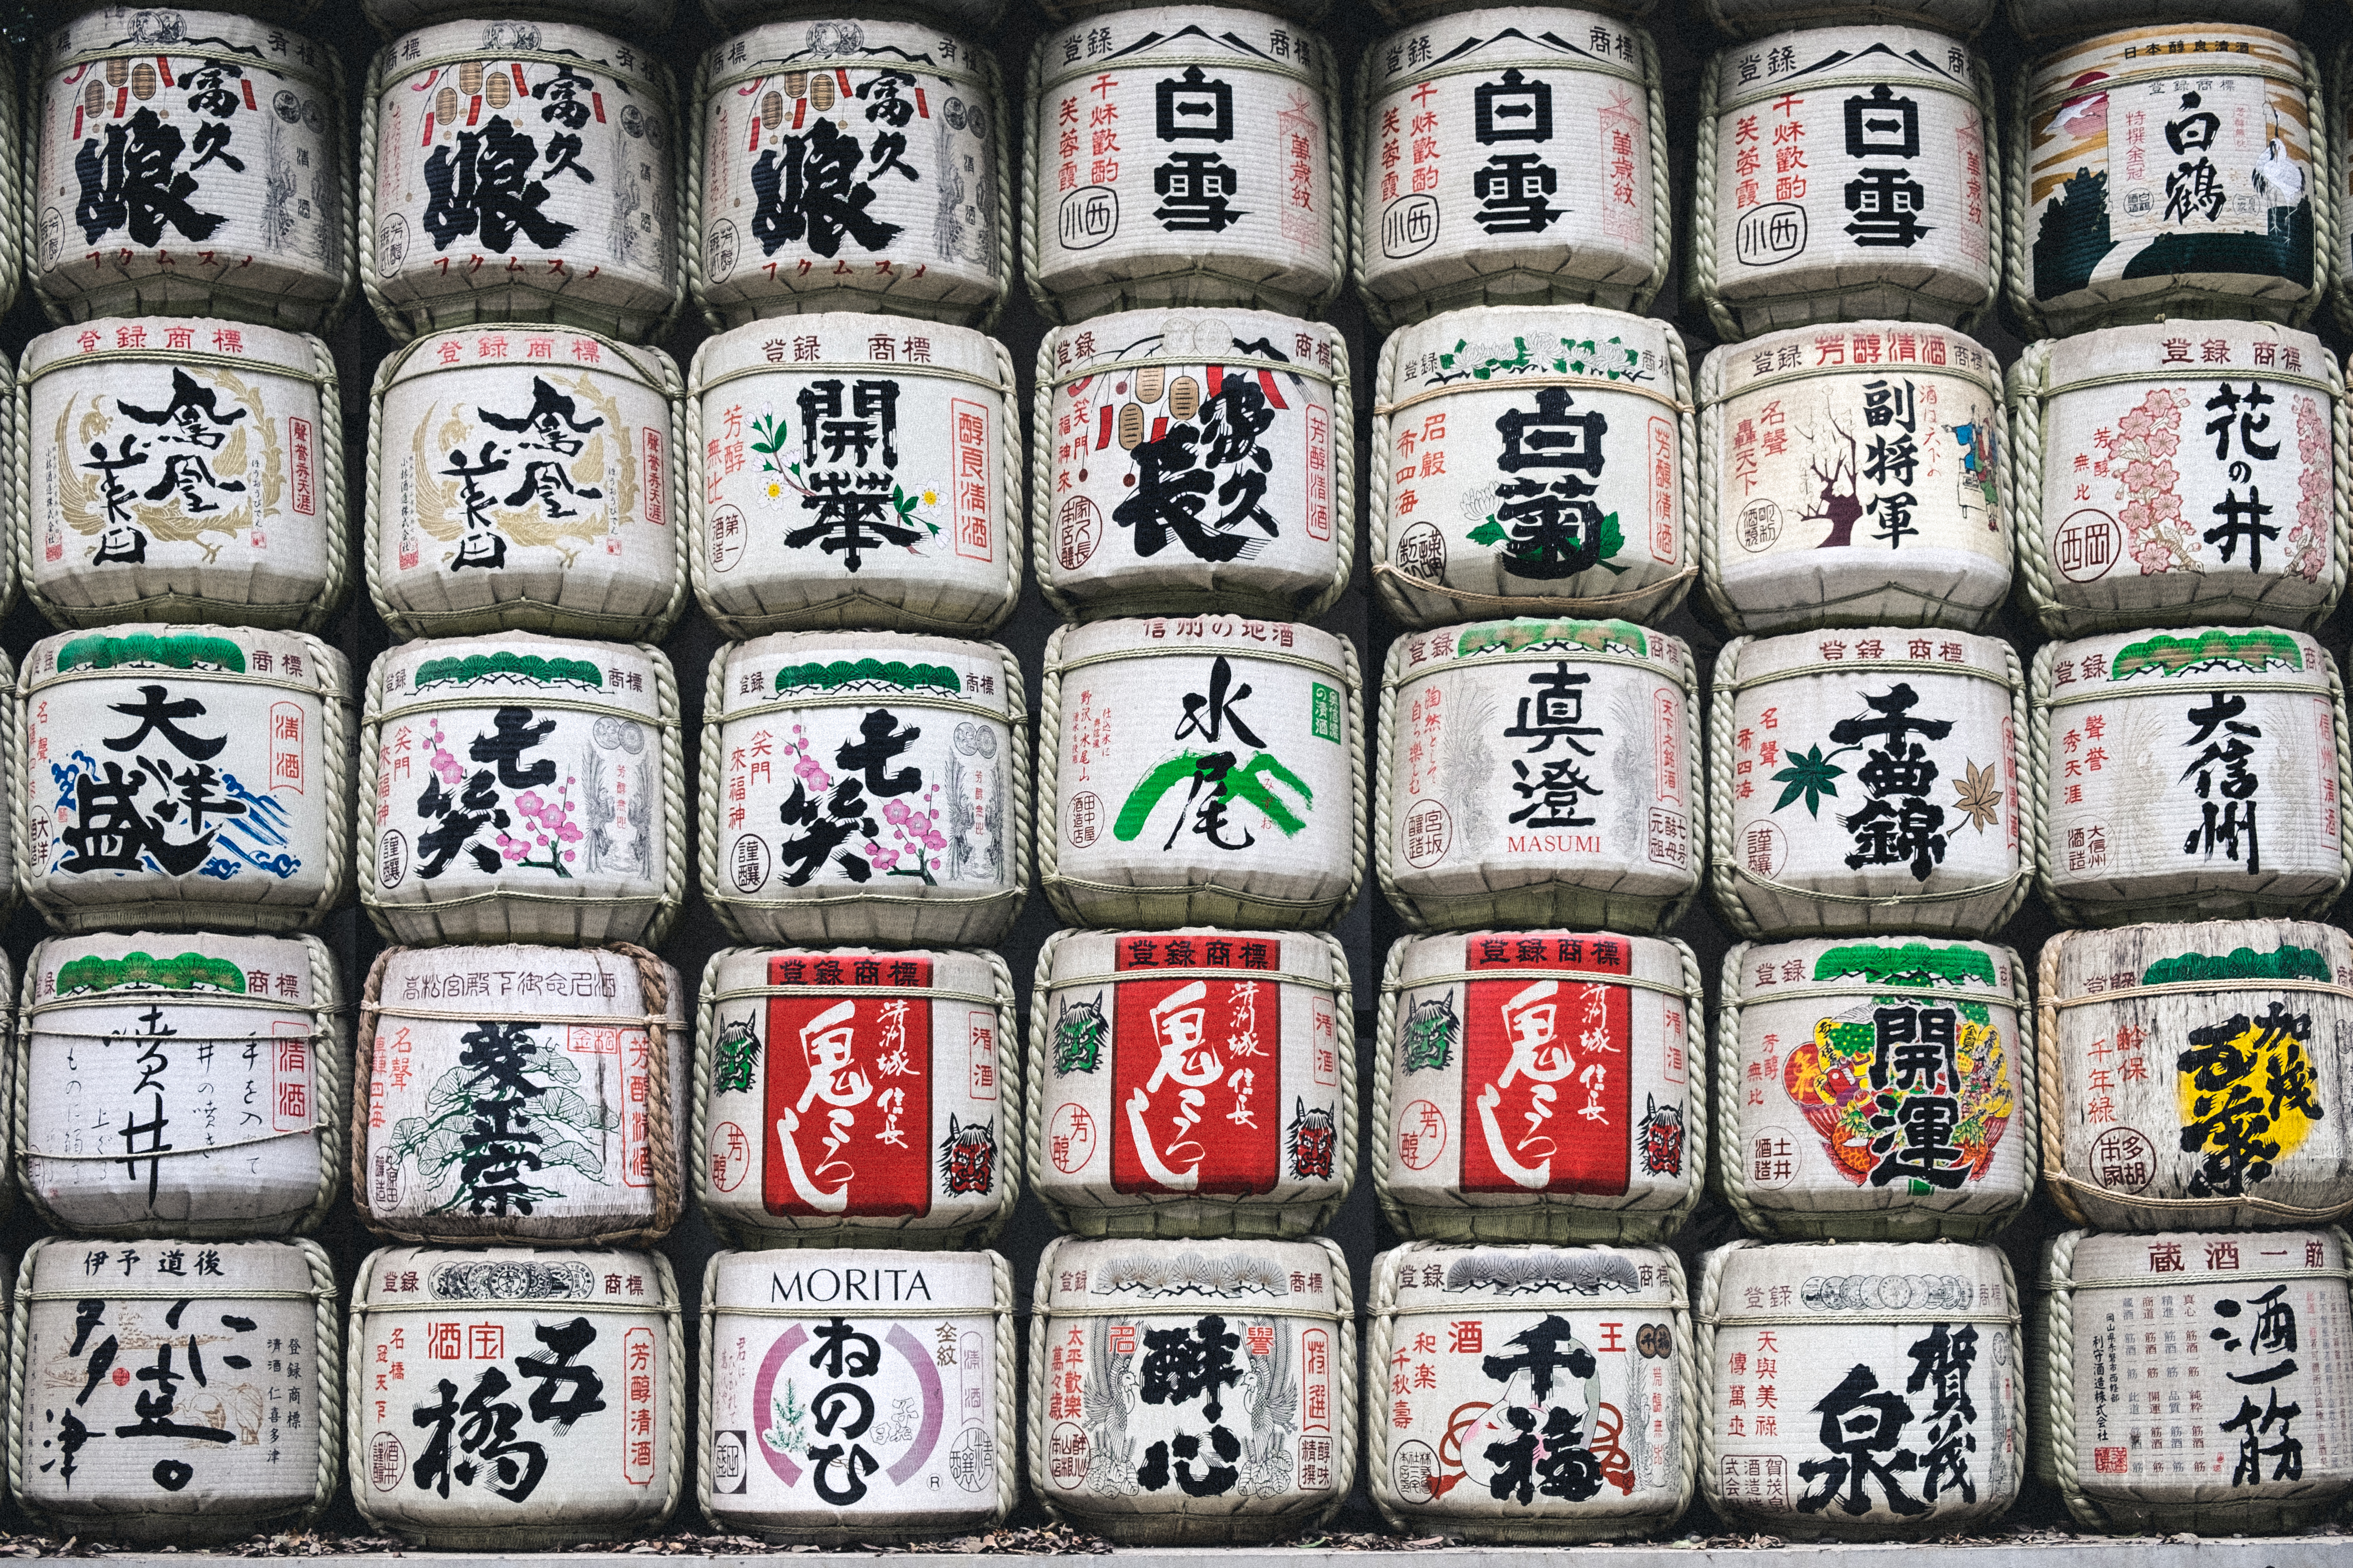
number, drink, indoor games and sports, tabletop game